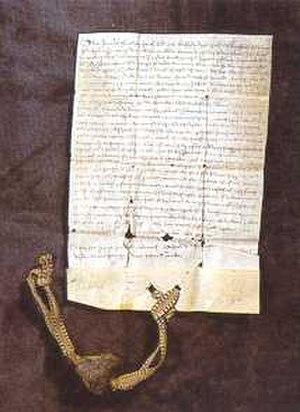
Carta puebla de Catí (province de Castellón)
Catí est une commune d'Espagne de la province de Castellón dans la Communauté valencienne. Elle est située dans la comarque de l'Alt Maestrat et dans la zone à prédominance linguistique valencienne.
Une charte de peuplement, charte au peuple, ou privilège de population est un document par lequel les rois chrétiens et les seigneurs laïques et ecclésiastiques de la Péninsule Ibérique accordaient une série de privilèges à des groupes démographiques, afin d'obtenir le repeuplement de certaines zones d'intérêt économique ou stratégique pendant la Reconquista. Elle a constitué la première manifestation de droit local apparu pendant ce processus.